Battle of the Hotels

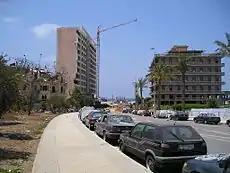
Ruins of the Saint-Georges Hotel, on the right in 2005

Nevertheless, a ceasefire was called upon the belligerents by Prime Minister Rachid Karami on 29 October, in order to allow the evacuation of the staff and residents trapped in the hotels, such as the Holiday Inn, which held more than 200 people, most of them tourists. The evacuation operation was carried out by a motorized Gendarmerie detachment sent by the Internal Security Forces (ISF), using their Chaimite V200 armored cars and loaned M113 and Panhard M3 VTT armored personnel carriers (APCs) by the Lebanese Army, and fighting resumed as soon as the operation had been completed. Another ceasefire was arranged on October 31 to enable the evacuees to return to collect their belongings, if they so wished.